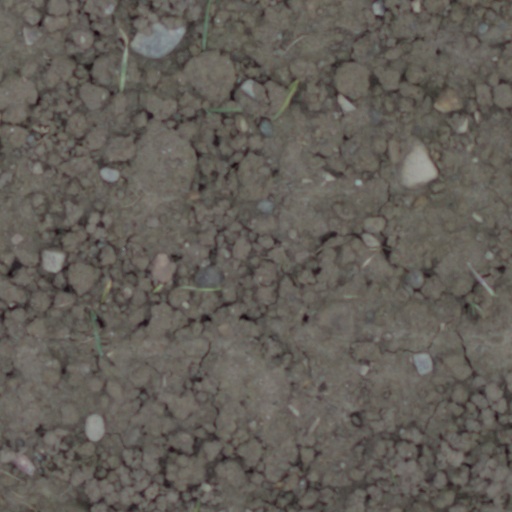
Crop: wheat